Shogo Ichimaru

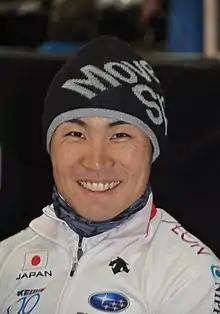
Ichimaru at the 2018 UCI Track Cycling World Championships

is a Japanese road and track cyclist. For road racing, he lastly rode for UCI Continental team . He won the silver medal in the team pursuit at the 2016 Asian Cycling Championships.